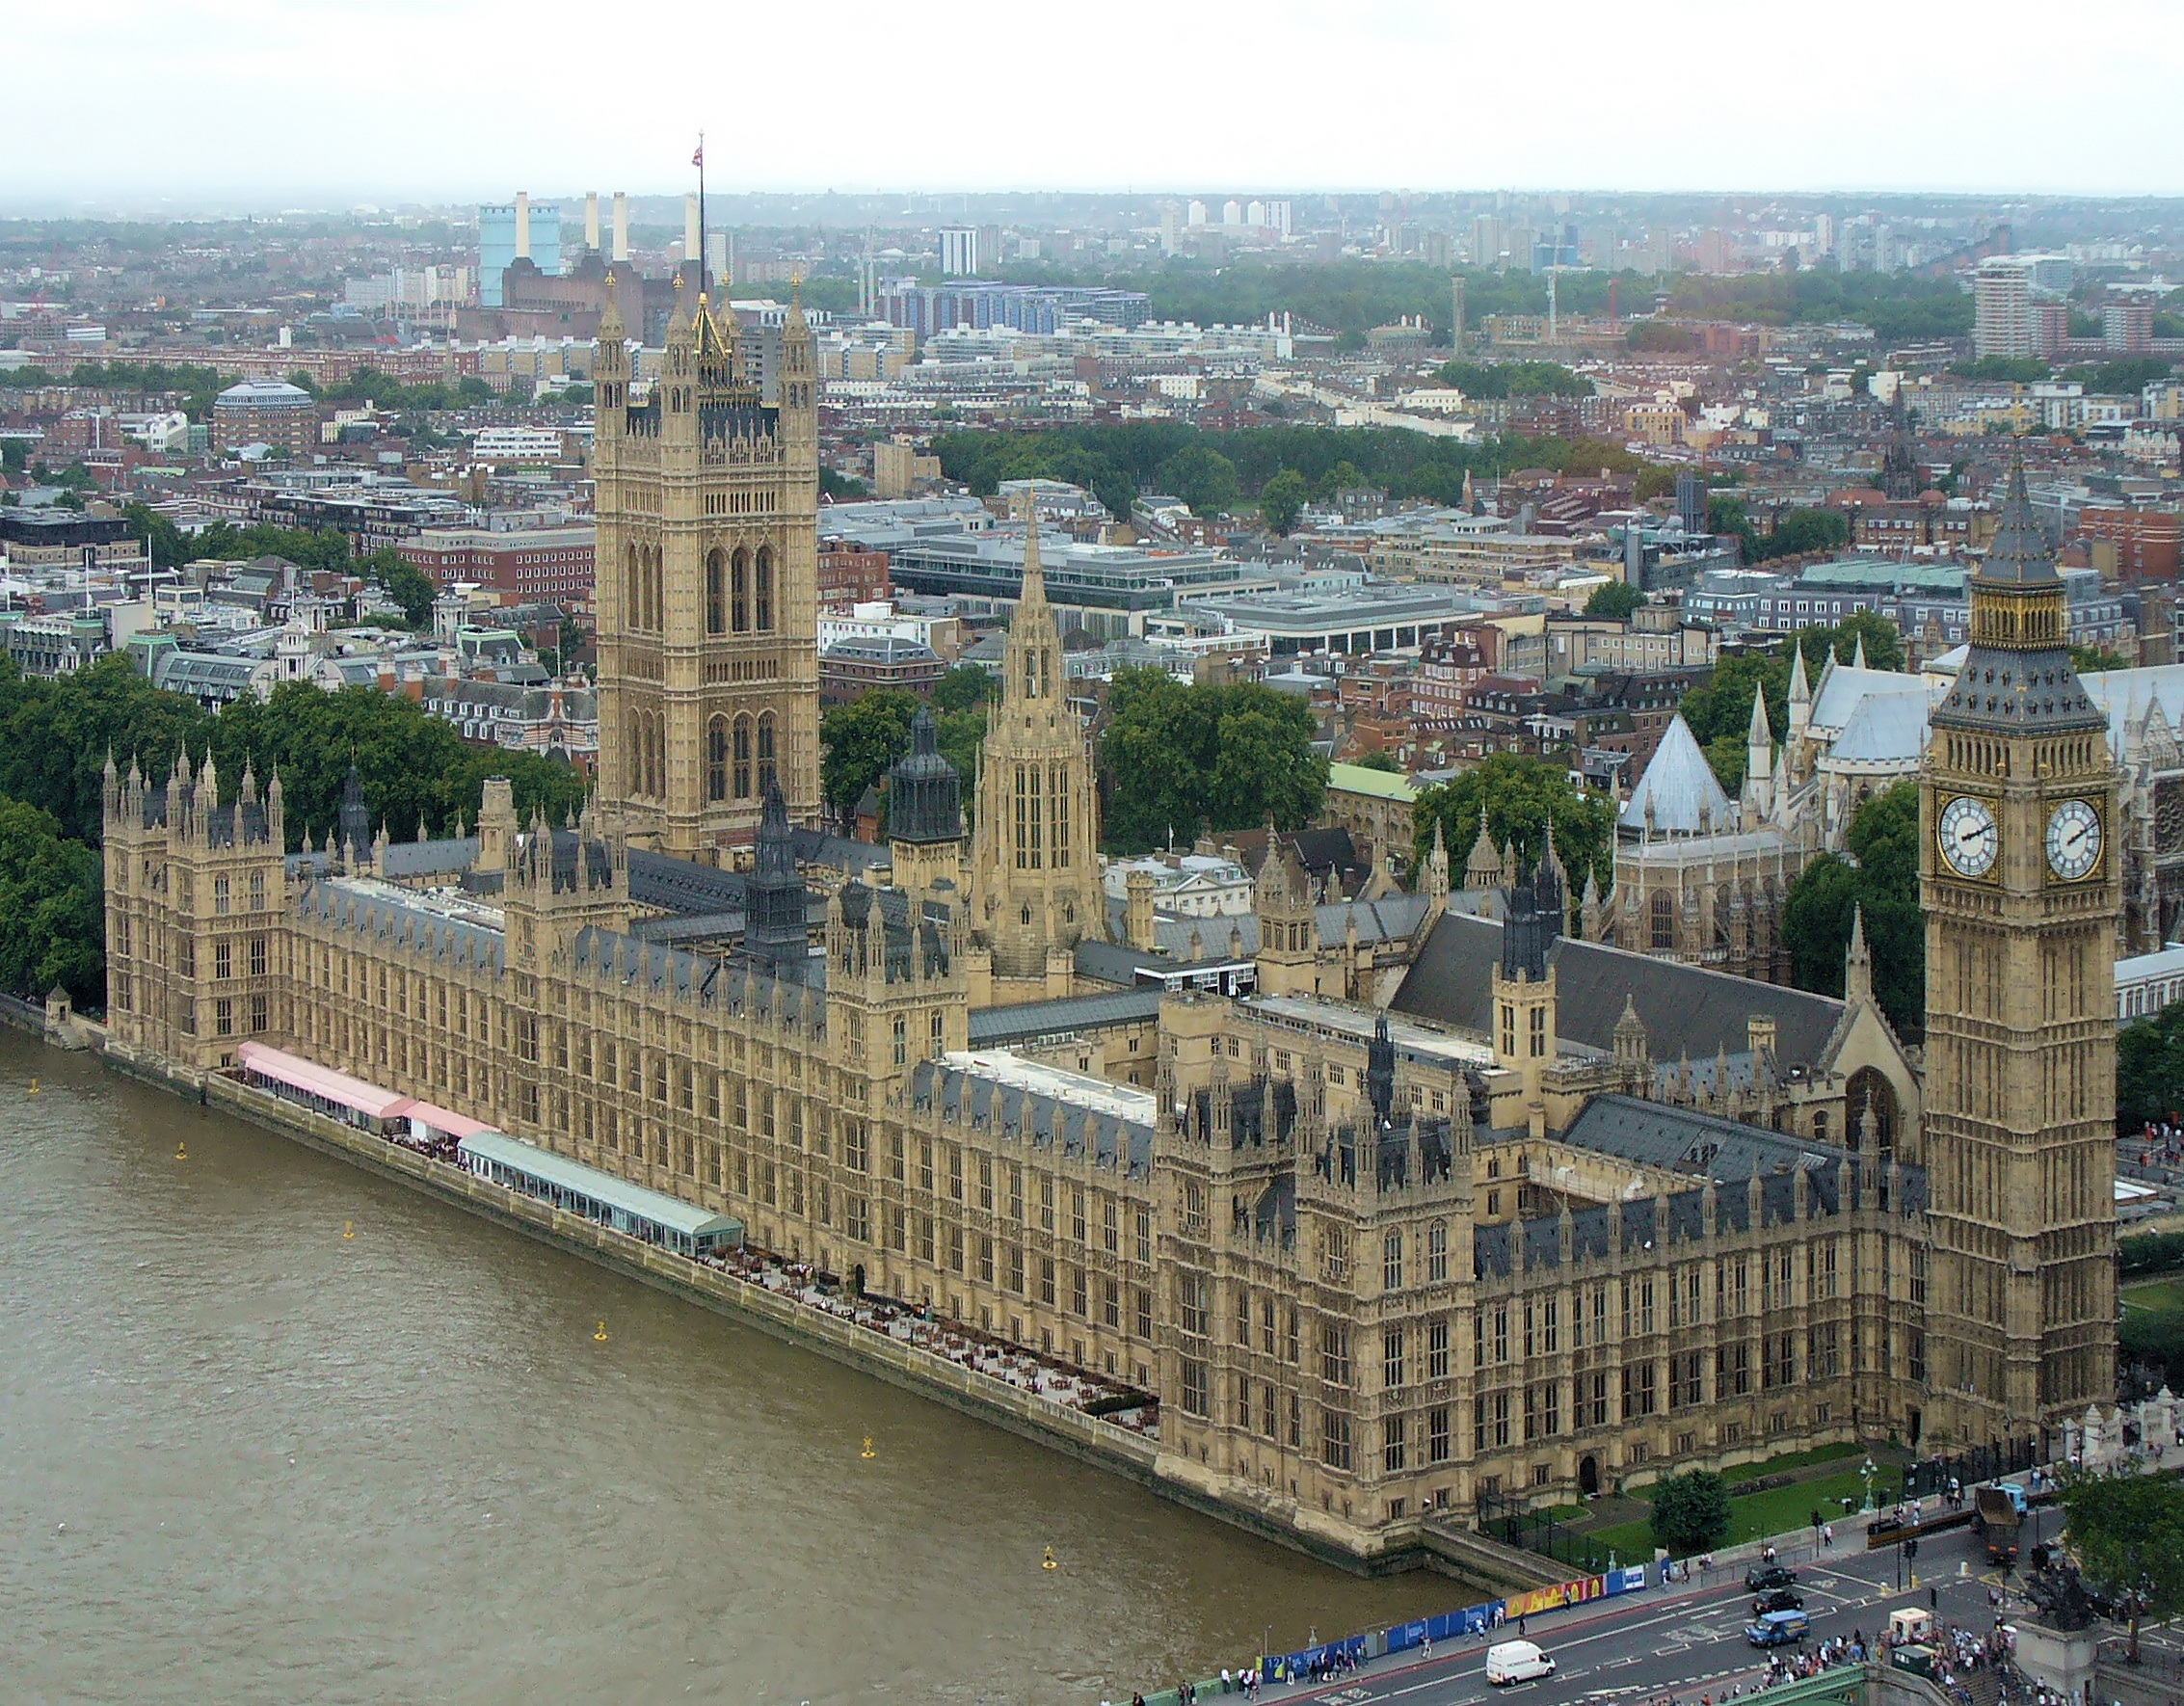
architecture, bridge, skyline, palace, city, urban, river, cityscape, panorama, downtown, landmark, historic, waterway, uk, london, britain, government, thames river, aerial photography, westminster palace, london eye view